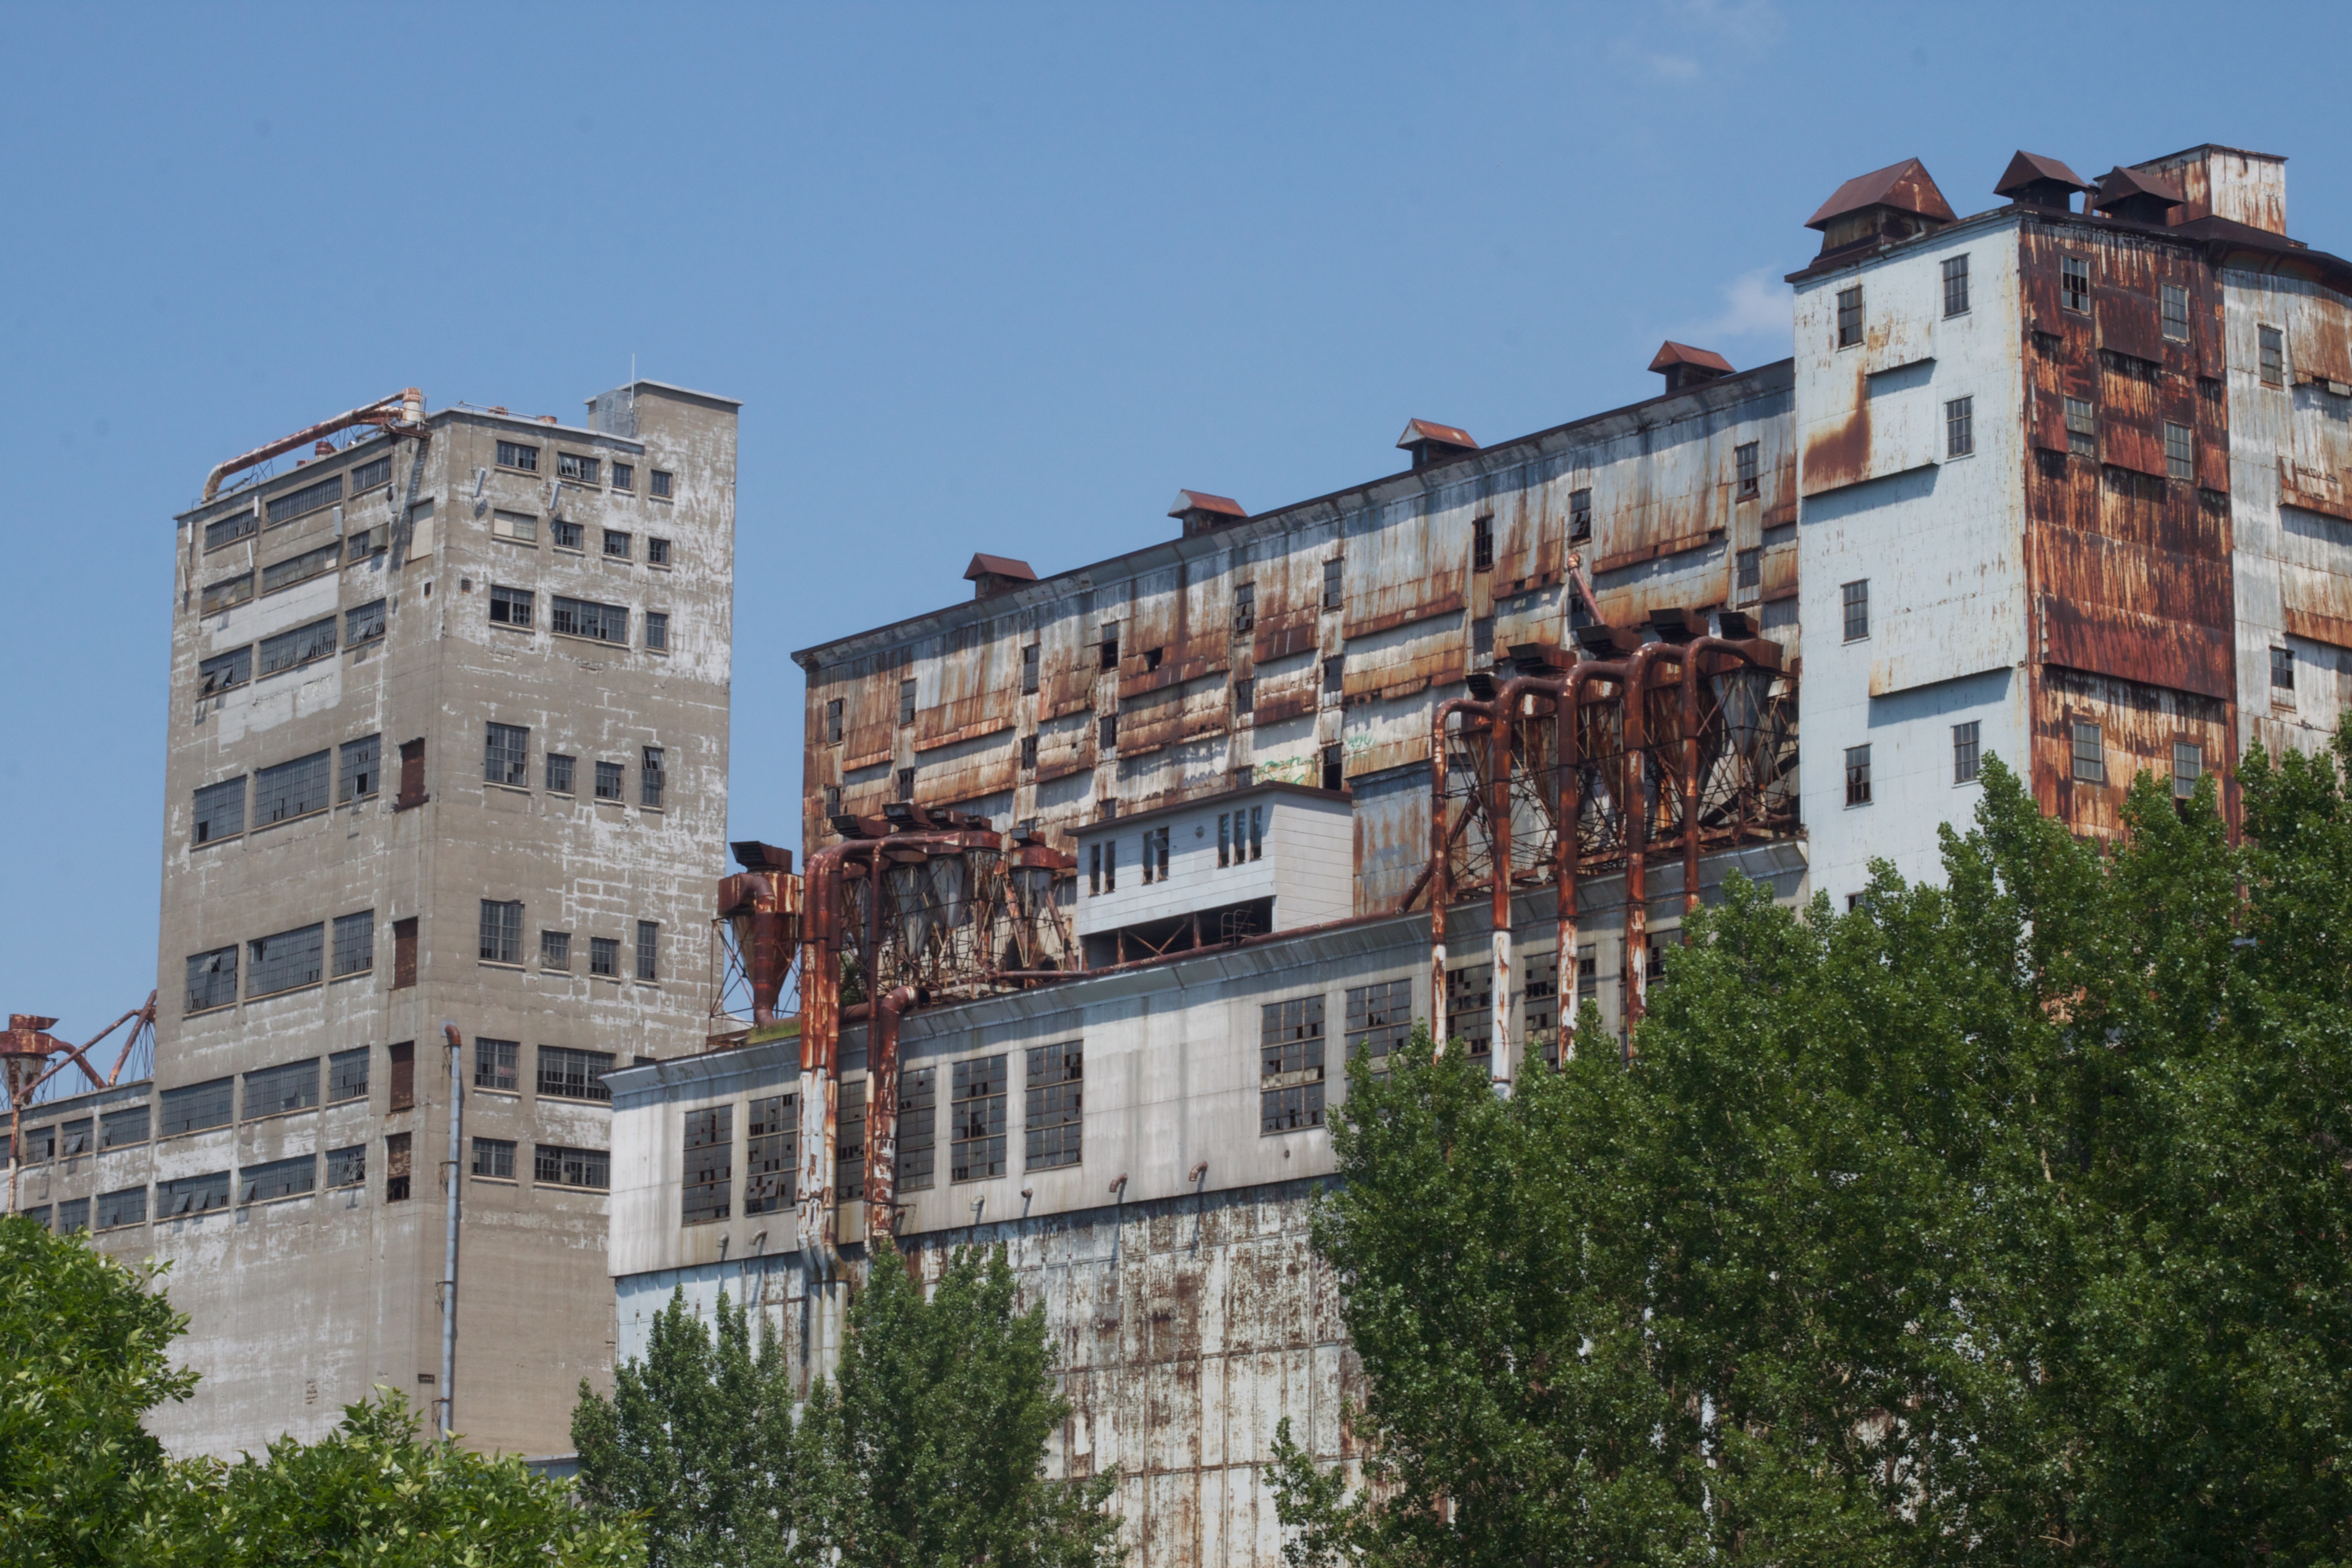
architecture, town, city, downtown, plaza, facade, property, apartment, waterway, tower block, estate, condominium, neighbourhood, tours, residential area, human settlement